Apollo 11

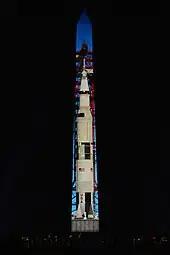
Saturn V rocket projected onto the Washington Monument during the Apollo 11 50th anniversary show

The aircraft carrier , under the command of Captain Carl J. Seiberlich, was selected as the primary recovery ship (PRS) for Apollo 11 on June 5, replacing her sister ship, the LPH , which had recovered Apollo 10 on May 26. "Hornet" was then at her home port of Long Beach, California. On reaching Pearl Harbor on July 5, "Hornet" embarked the Sikorsky SH-3 Sea King helicopters of HS-4, a unit which specialized in recovery of Apollo spacecraft, specialized divers of UDT Detachment Apollo, a 35-man NASA recovery team, and about 120 media representatives. To make room, most of "Hornet"s air wing was left behind in Long Beach. Special recovery equipment was also loaded, including a boilerplate command module used for training.